Clement Scott

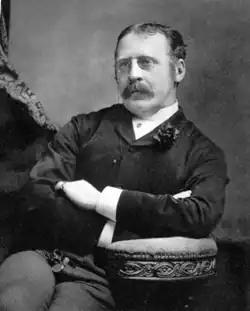
Clement Scott, from a copy of the "Theatre" magazine, aged about 40

Clement William Scott (6 October 1841 – 25 June 1904) was an influential English theatre critic for "The Daily Telegraph" and other journals, and a playwright, lyricist, translator and travel writer, in the final decades of the 19th century. His style of criticism, acerbic, flowery and (perhaps most importantly) carried out on the first night of productions, set the standard for theatre reviewers through to today.